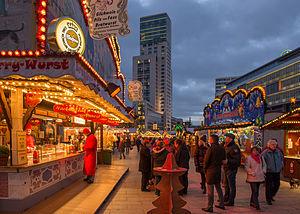
Marché de Noël sur la Breitscheidplatz à Berlin, Allemagne.